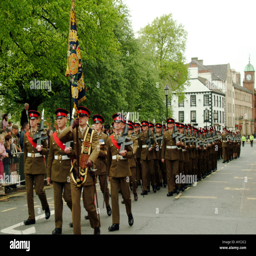
marching soldiers own military regiment